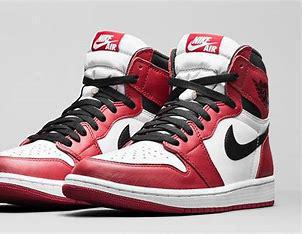
Brand: Jordan
Model: 1 OG